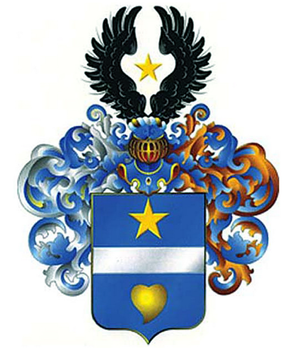
La famille von Derwies ou Derviz, en russe фон Дервиз, est une famille de la noblesse allemande et russe, originaire de Hambourg, où ses membres étaient enregistrés comme bourgeois depuis le XVᵉ siècle. Son membre alors le plus connu, Heinrich-Dietrich von Wiese, descendant de pasteurs luthériens, y fut bourgmestre du 6 août 1720 au 1ᵉʳ février 1728. Son arrière-petit-neveu, Johann Adolf, s’engage dans l’armée royale suédoise, puis devient conseiller de justice au service du duché de Holstein sous le règne du futur empereur Pierre III de Russie, qu’il suivra jusqu’à Saint-Pétersbourg lors de l’accession de ce dernier au trône de Russie. En 1761, Il obtient du duc des armoiries de chevalier héréditaire du Saint-Empire, et transforme à cette occasion son patronyme en von der Wiese. Son fils, Ivan Ivanovitch, est général-major et son petit-fils, Grigori Ivanovitch, devient directeur de l’orphelinat de Gatchina. Mais c’est surtout l’un de ses arrière-petits-fils, Pavel Grigoriévitch, qui rend célèbre cette famille en devenant l'un des magnats russes du chemin de fer les plus riches de l’Empire russe et l'un des hivernants les plus fameux de la Côte d’Azur.
Paul Grigoriévitch baron von Derwies, ou mieux, von der Wiese, ou Derviz, est un pianiste virtuose, un magnat des chemins de fer et un célèbre financier russe ; il est aussi connu comme hivernant russe de la Côte d’Azur du XIXᵉ siècle.